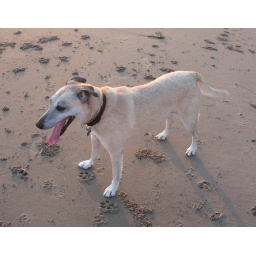
9/29/07 Emma Wood State Beach, after running about 5 miles in the water, chasing birds off the beach